International Right of Way Association

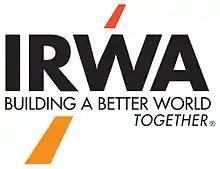
IRWA logo

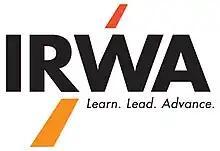
IRWA logo (2011)

As of 2016, the IRWA comprises 10 regions that are divided into over 70 chapters all across the world, including the United States, Canada, Saudi Arabia, South Africa, Nigeria, Mexico, and Australia. The association has additional at-large members in China, Germany, South Korea, Georgia, Thailand, Japan, Namibia, the Netherlands, Uganda, the United Arab Emirates, and the United Kingdom. Each region has a chair and vice chair that serve as IRWA officers and are elected by the IRWA board of directors. Each region holds two forums annually—one in the fall and one in the spring—and also conducts caucuses at IRWA's Annual International Education Conference.